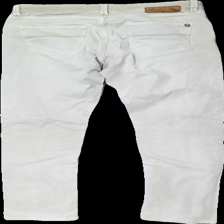
View: back
Type: Trousers
Category: Men
Brand: Not in the list
Brand text on label: tamarossa
Colors: Beige
Material: 100% Cotton
Cut: Regular
Season: All
Stains: Major
Damage: stained
Damage location: top center
Damage 2: stained
Damage 2 location: bottom left
Price range: <50
Recommended usage: Recycle
Description: beige trousers